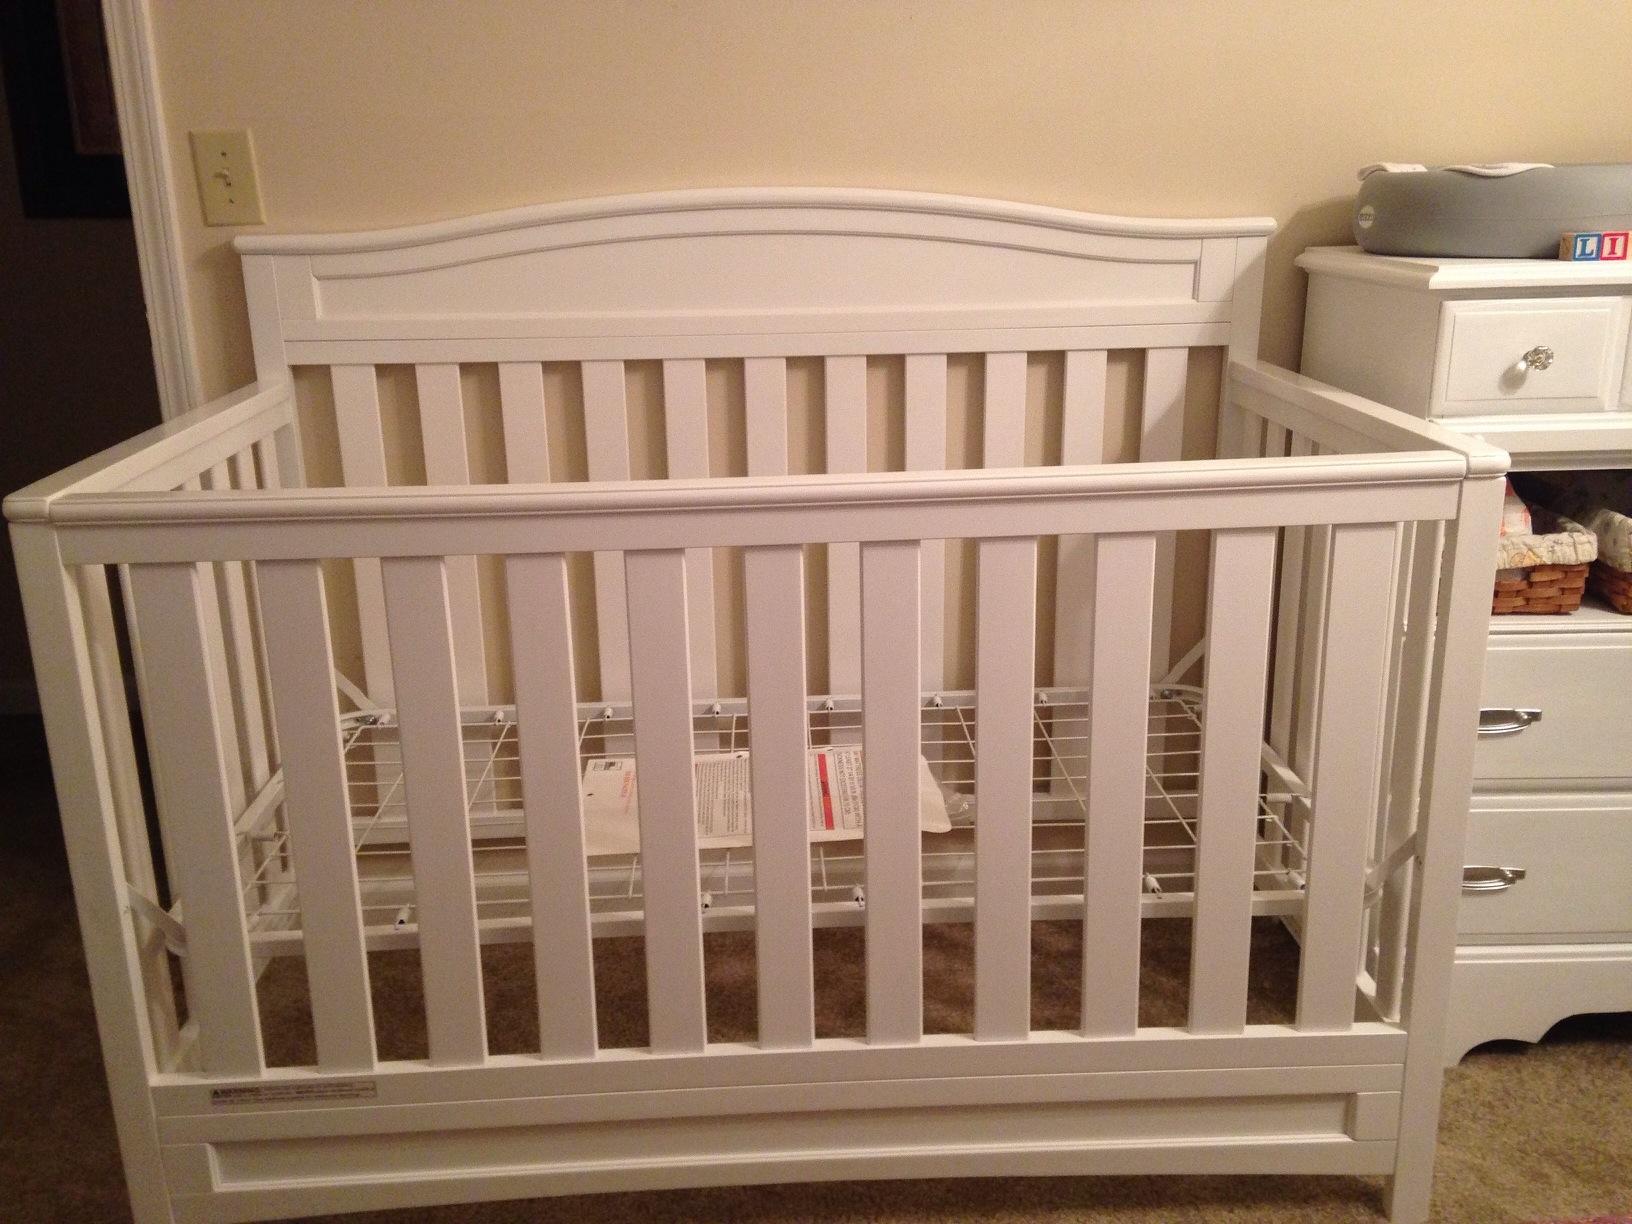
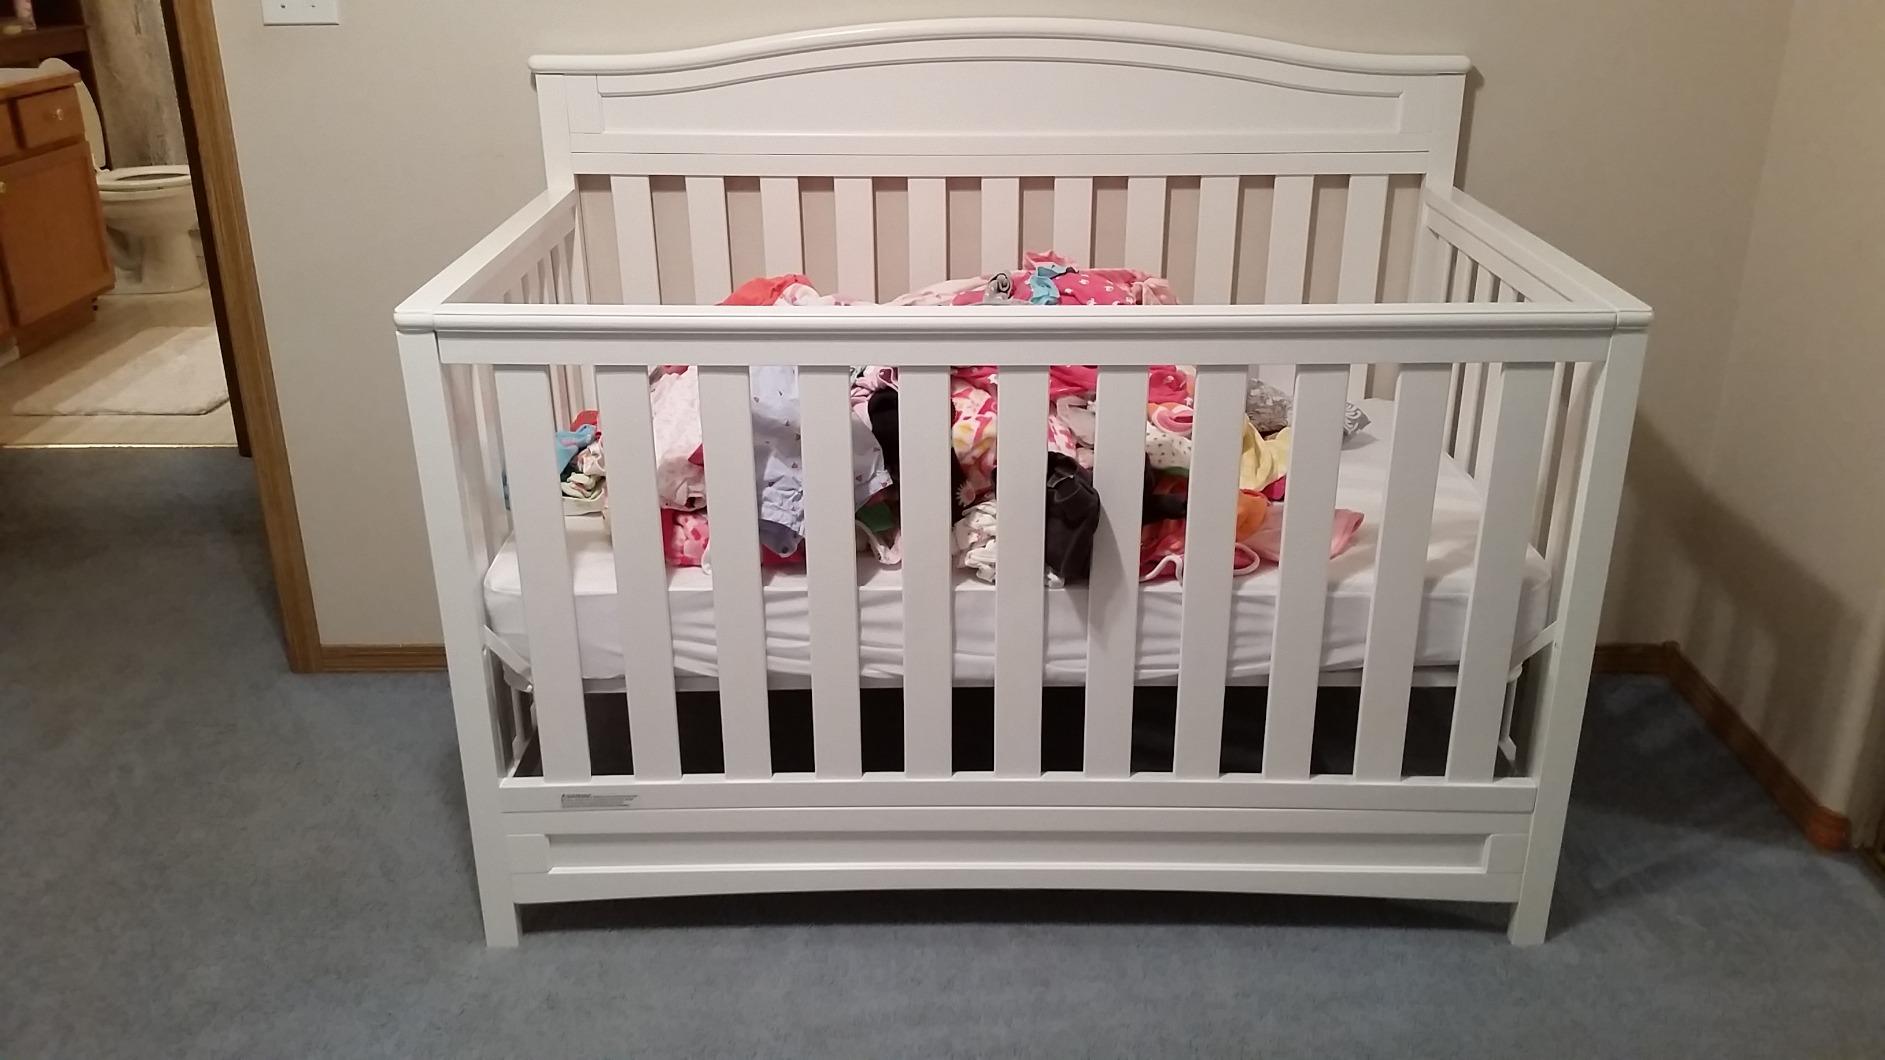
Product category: products_crib
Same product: yes